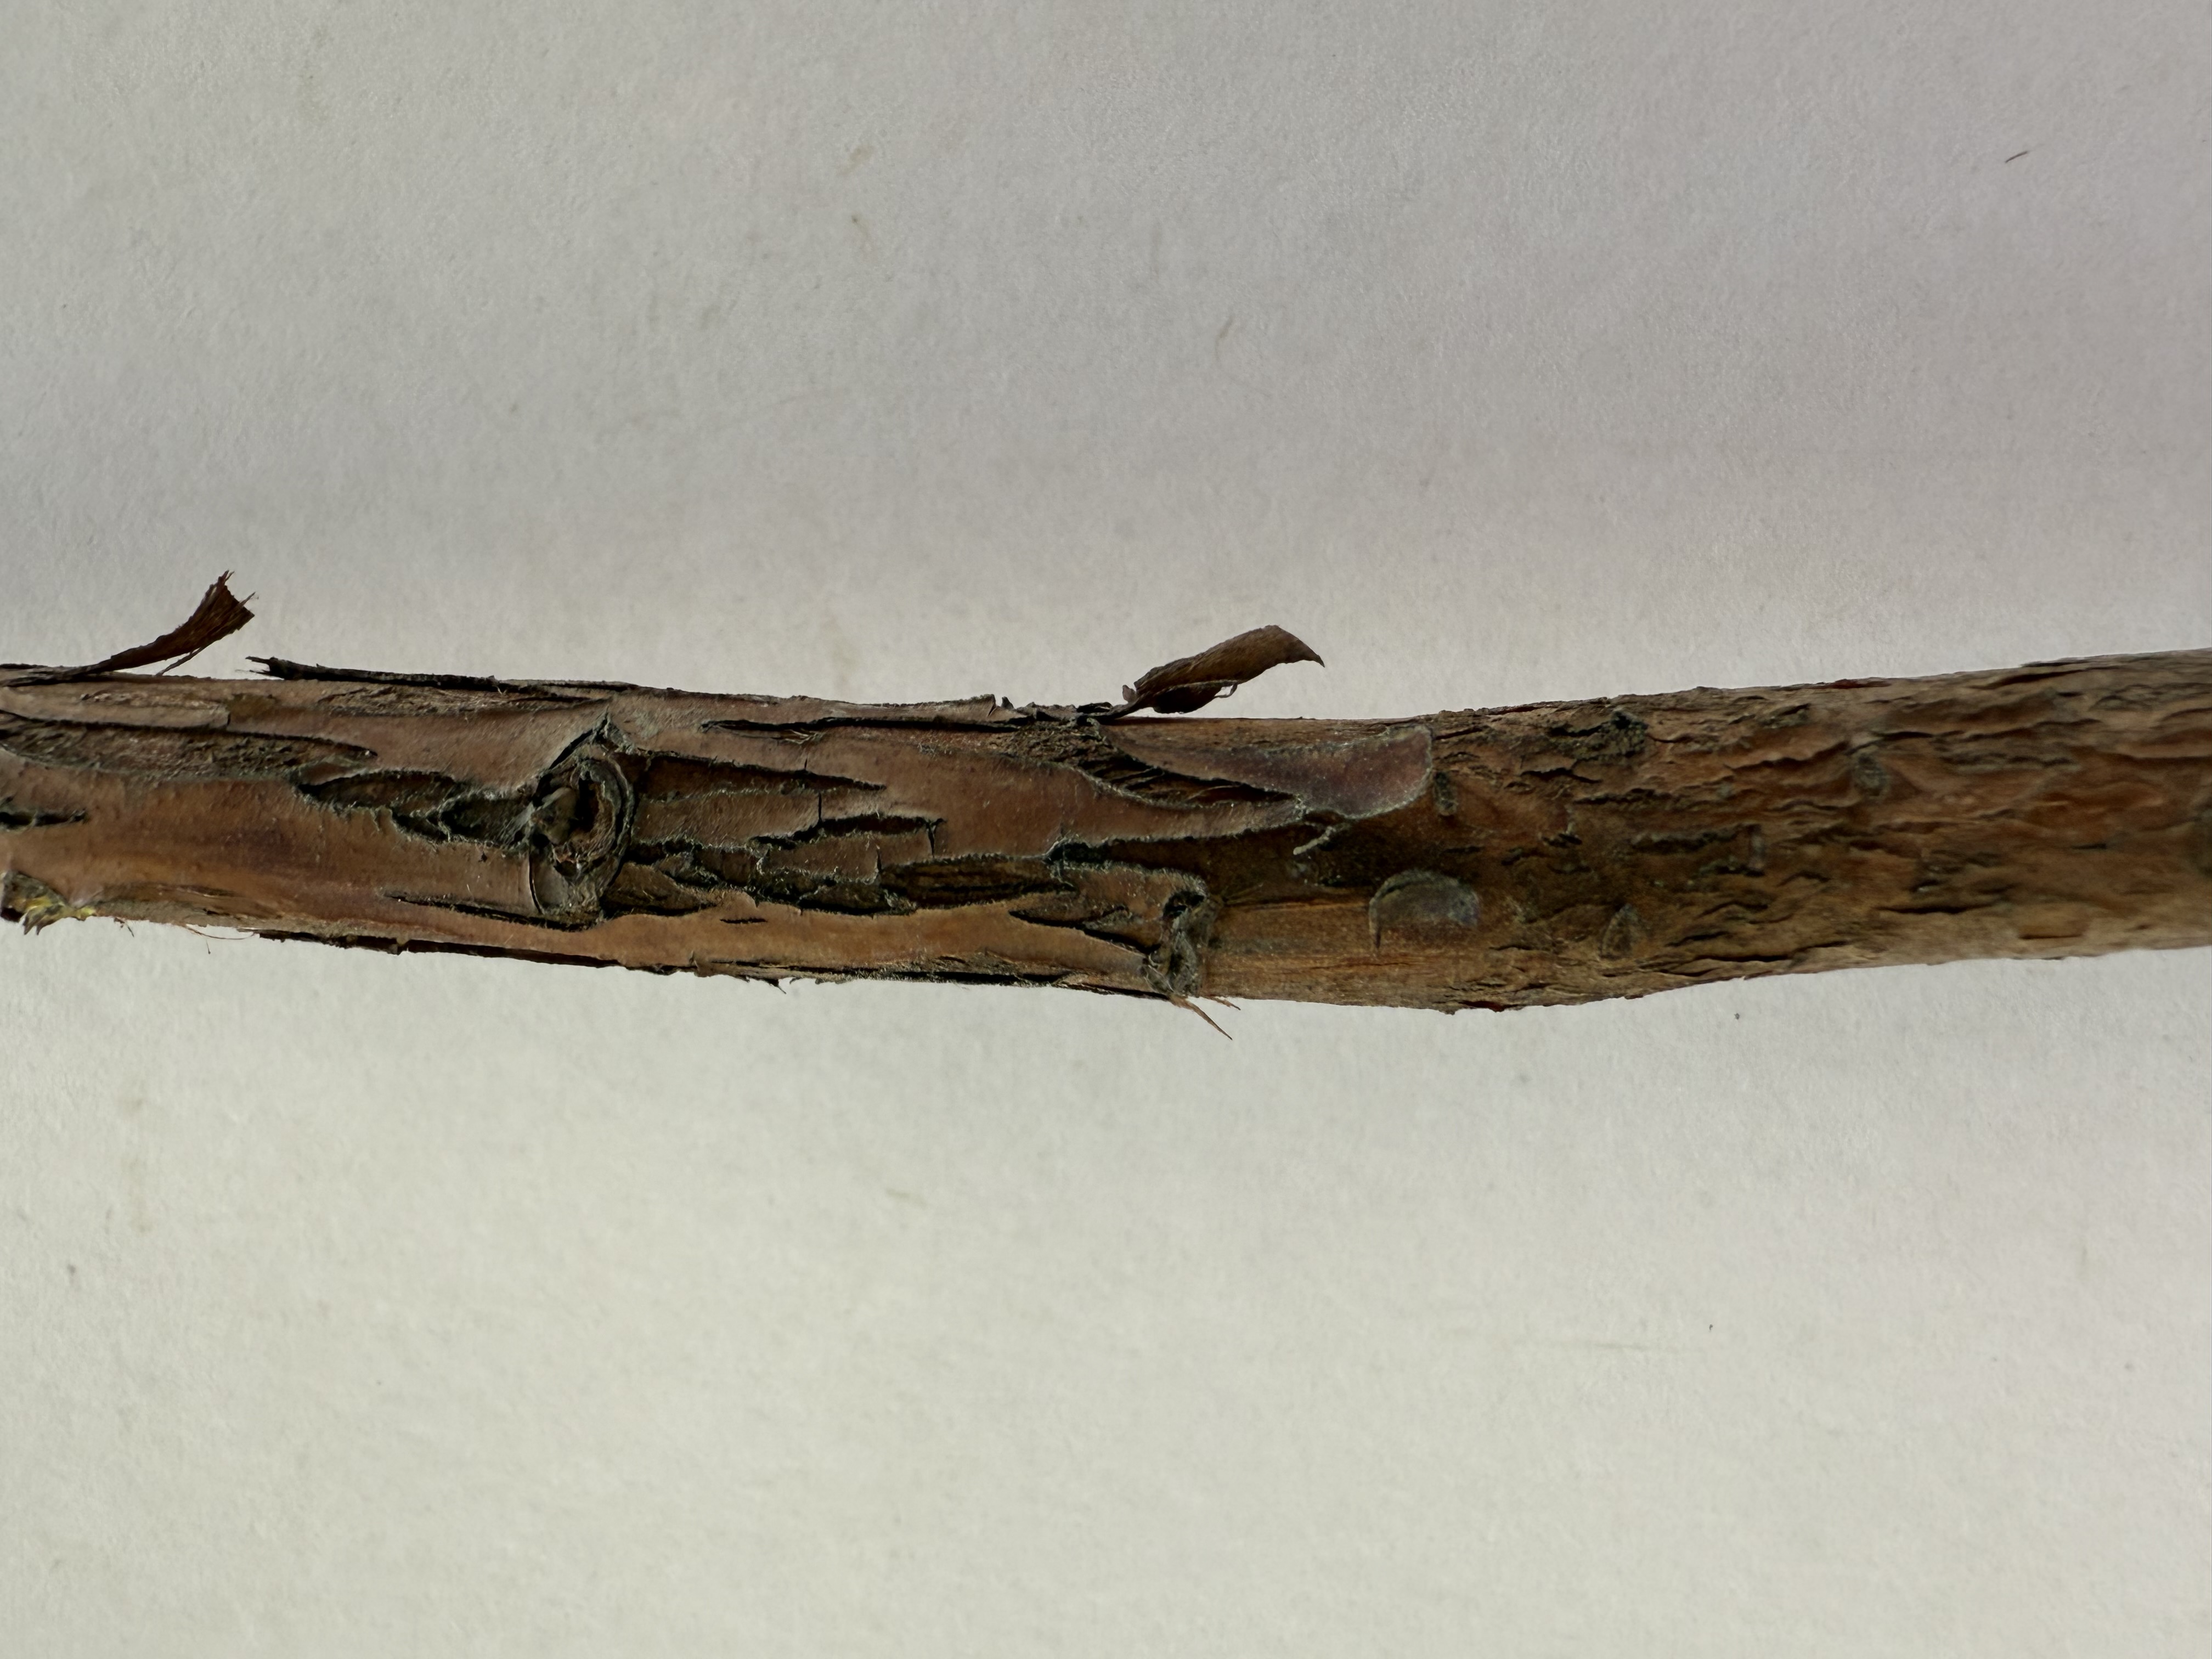
Variety: Strawberry Tree